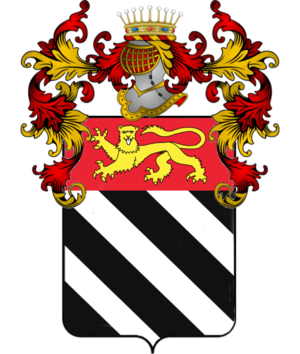
Blason famille Angeli
La famille Angeli est une famille patricienne reçue au conseil noble de Conegliano. Elle fut faite comte par des décrets de la République de Venise de 1662 et 1667, inscrite au Livre d'Or. Leur nobilité de Conegliano fut confirmée par souveraine résolution du 11 mars et 22 septembre 1820.